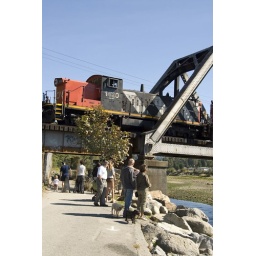
dogs off-leash in North Vancouver - the train coming over the bridge vies for attention